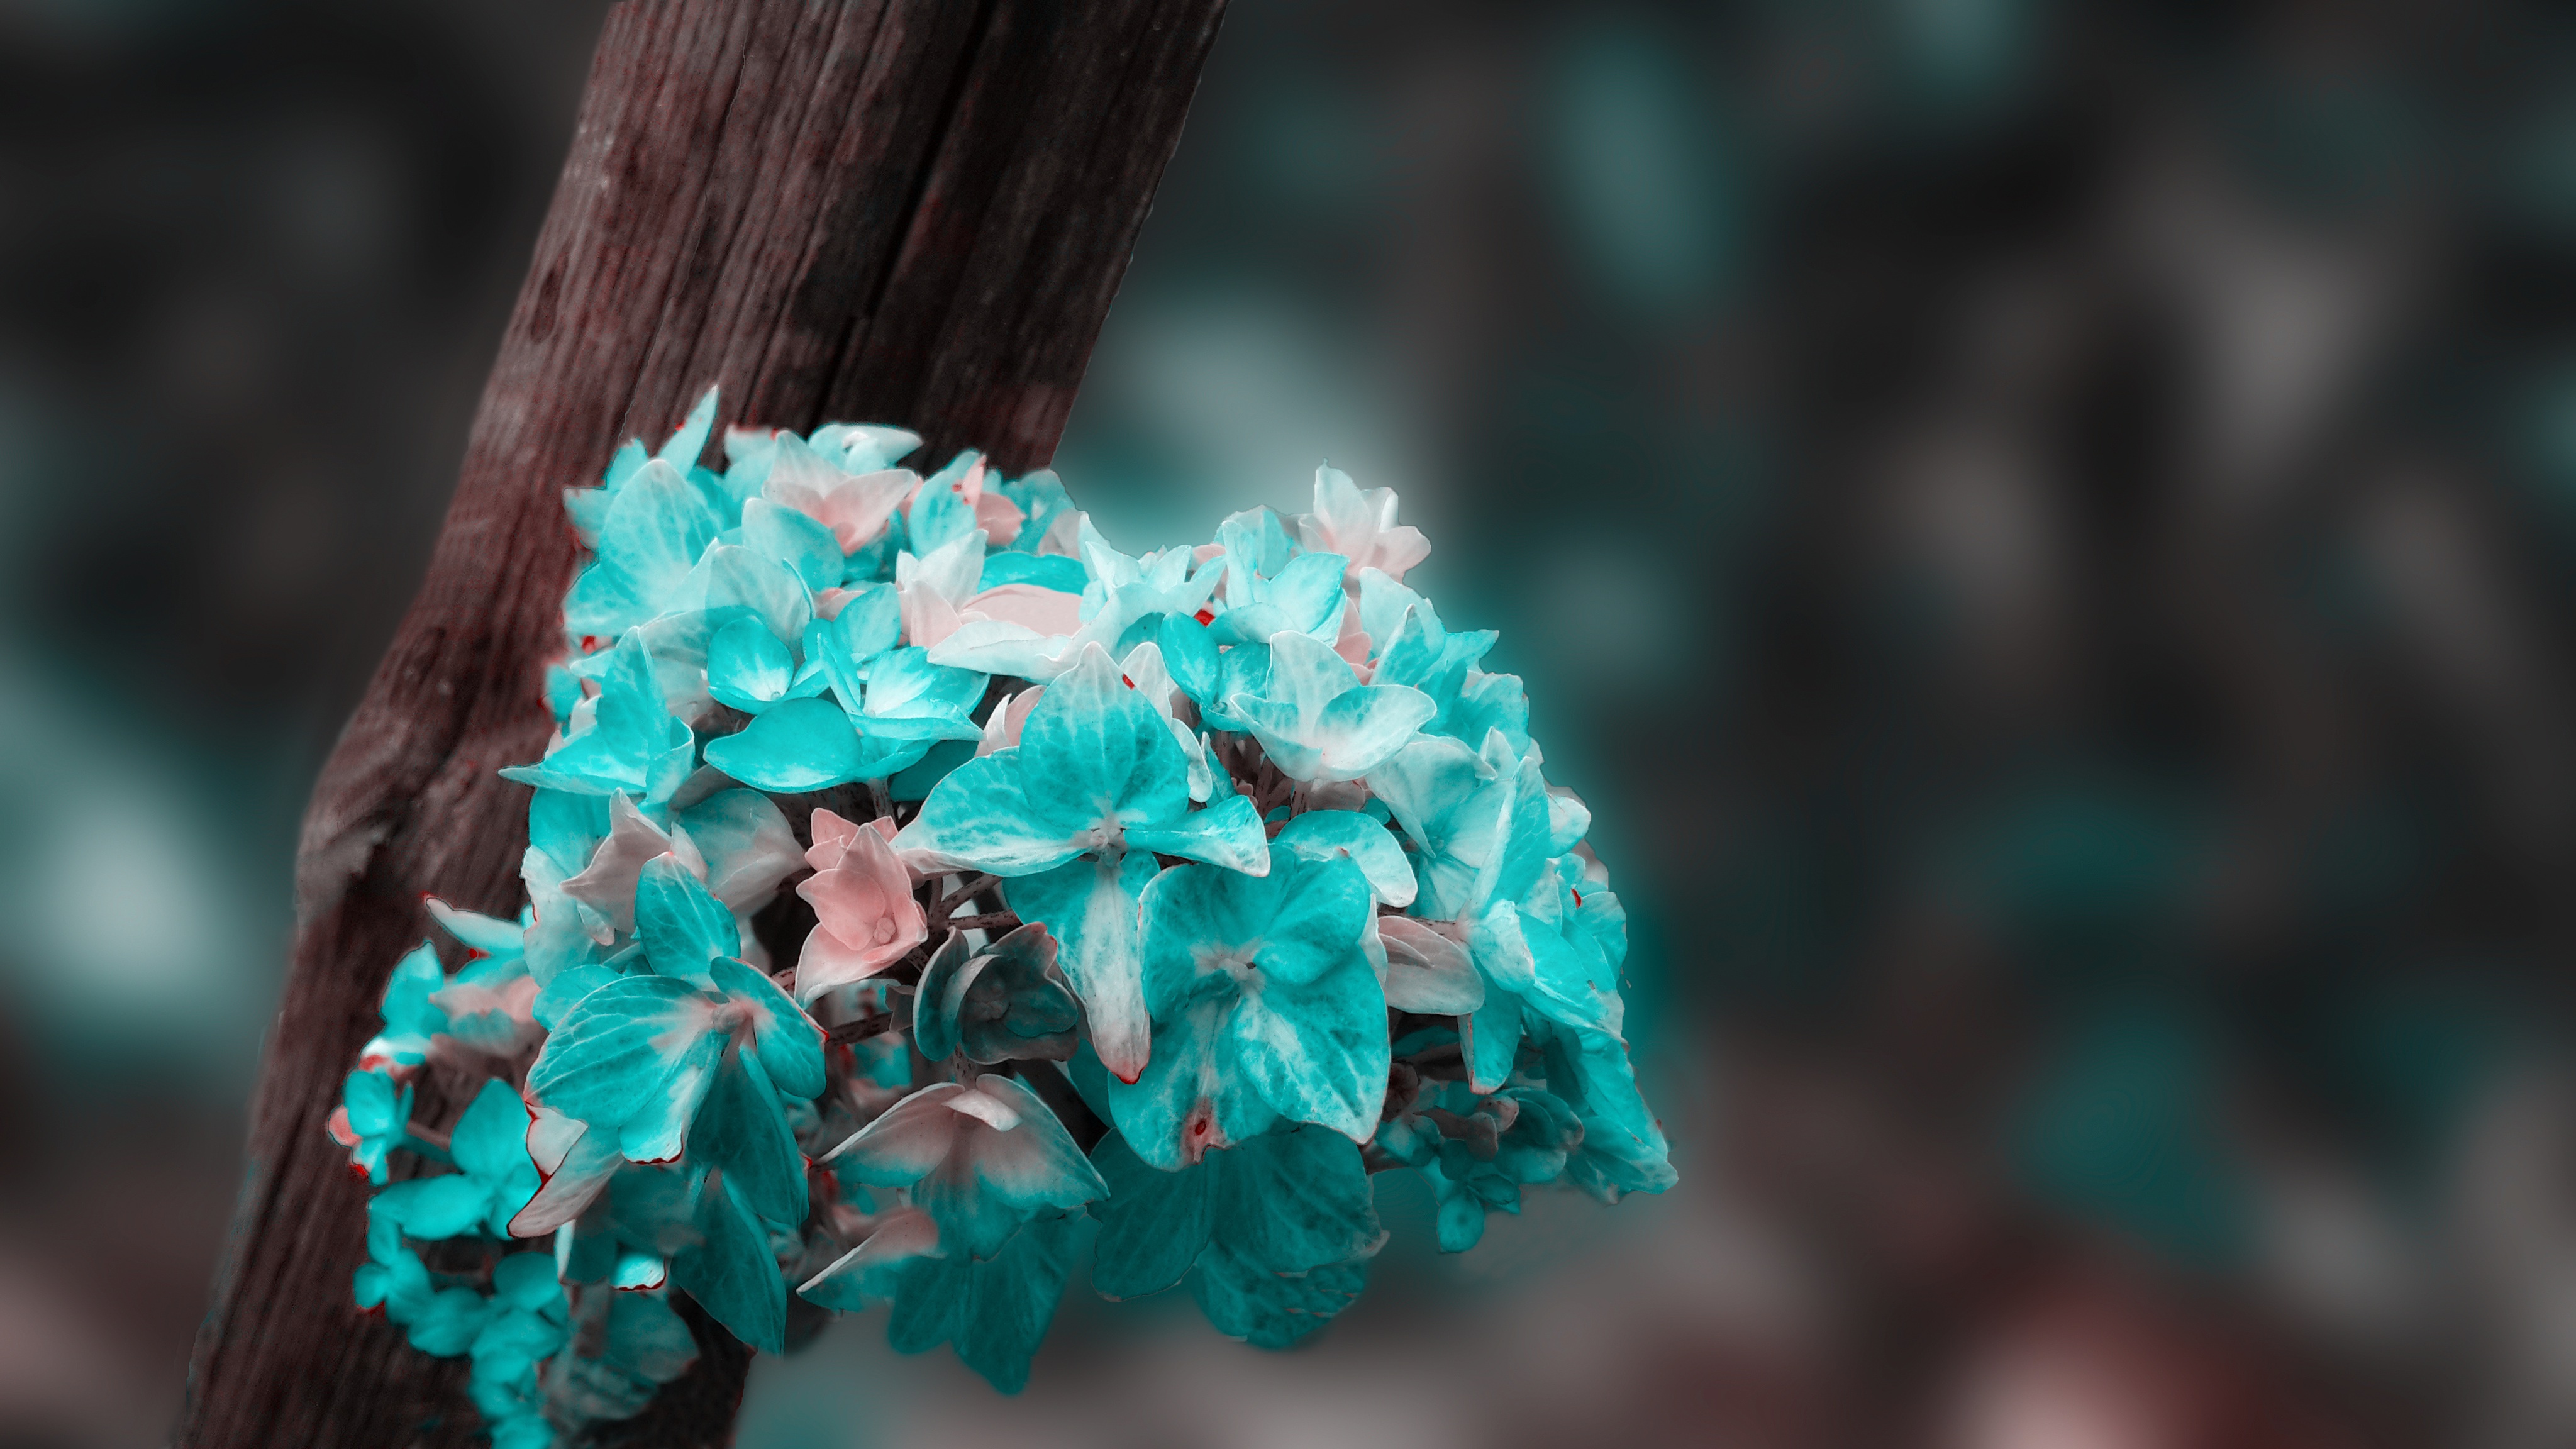
tree, nature, branch, blossom, plant, photography, leaf, flower, petal, spring, green, color, autumn, blue, flora, season, close up, eye, macro photography